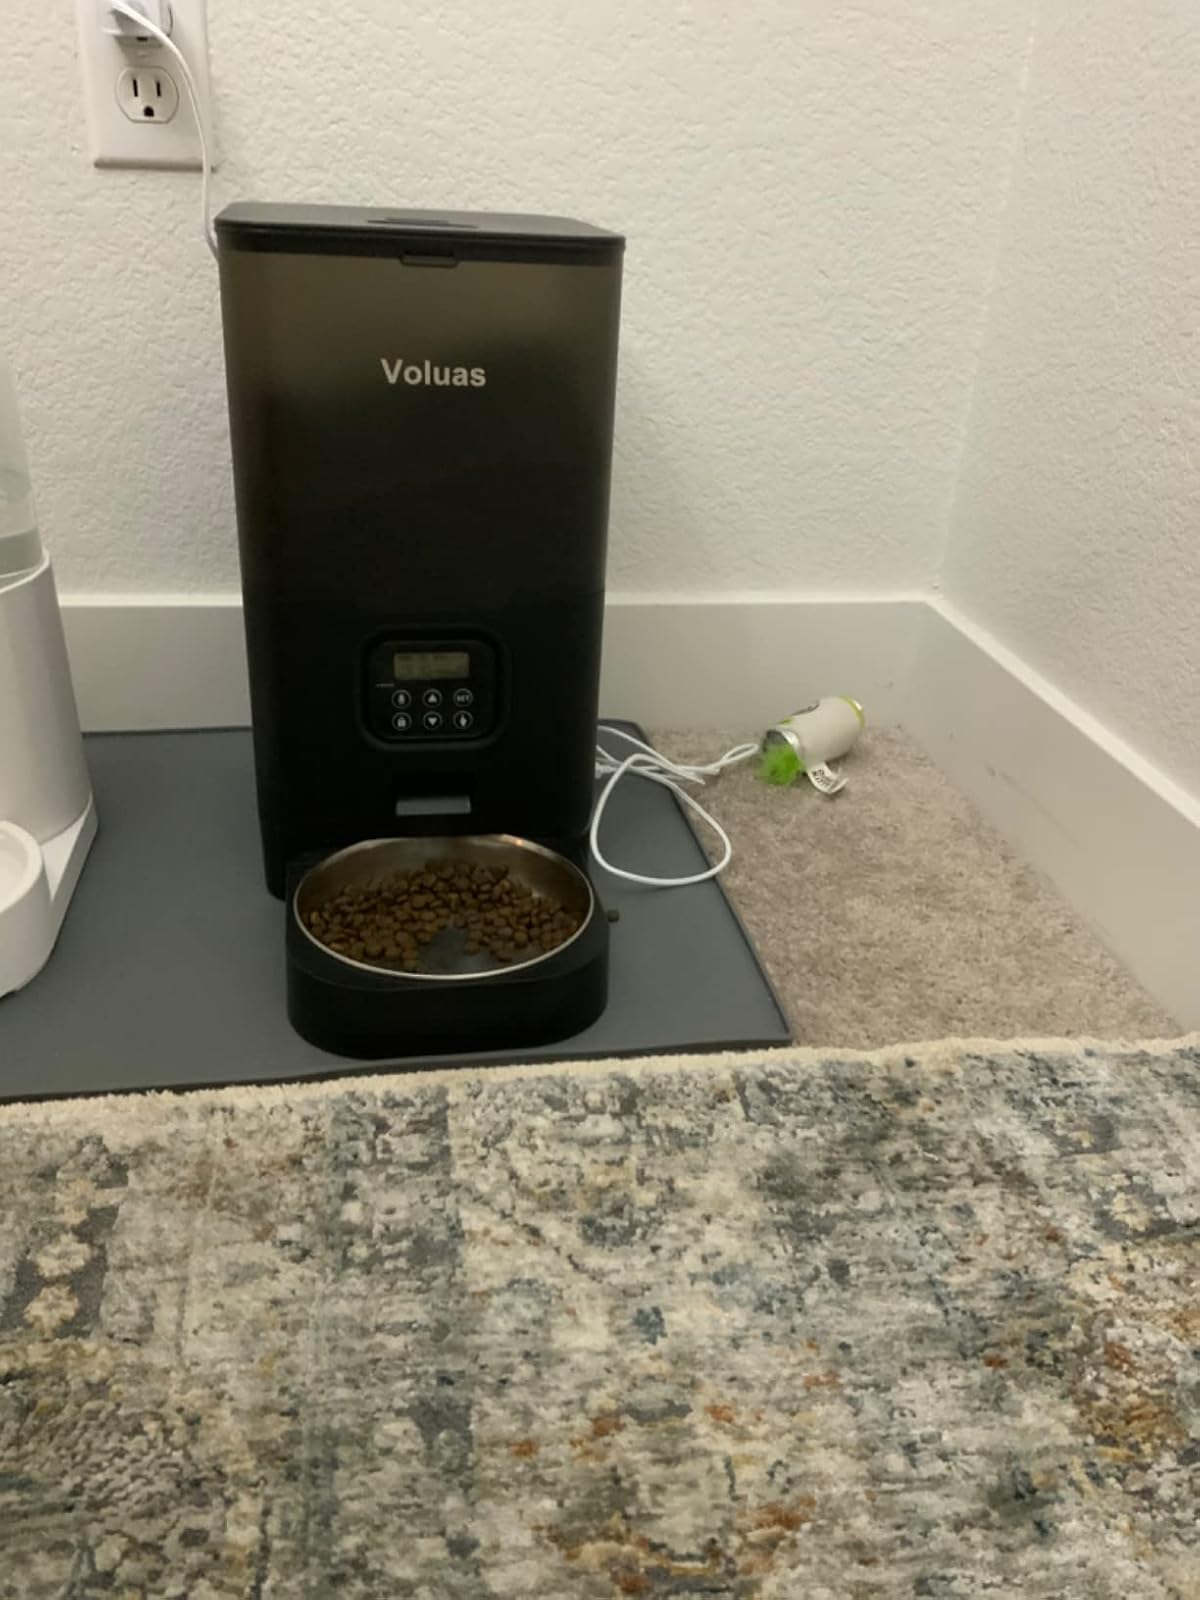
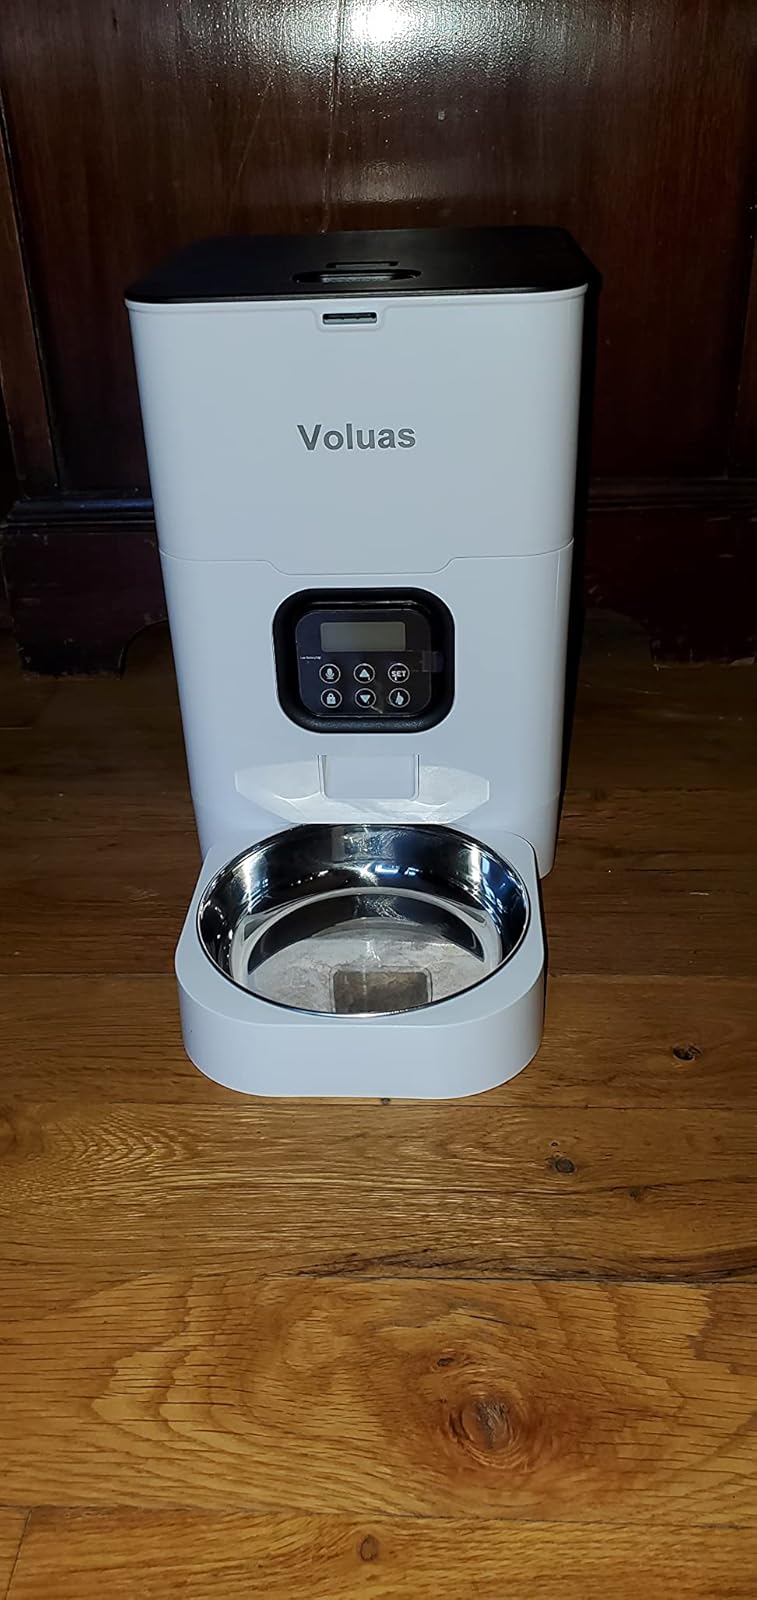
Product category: items_feeder
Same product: no